Sundari Gardens

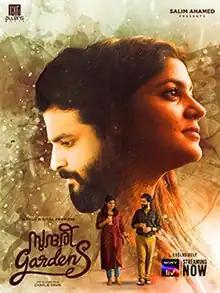
Release poster

Sundari Gardens is a 2022 Indian Malayalam-language romantic drama film written and directed by Charlie Davis and produced by Salim Ahamed under his banner Allens Media. The film features Aparna Balamurali and Neeraj Madhav in the lead roles. Its music is composed by Alphons joseph with cinematography handled by Swaroop Philip and editing by Sajit Unnikrishnan. The film directly premiered on SonyLIV on 2 September 2022.